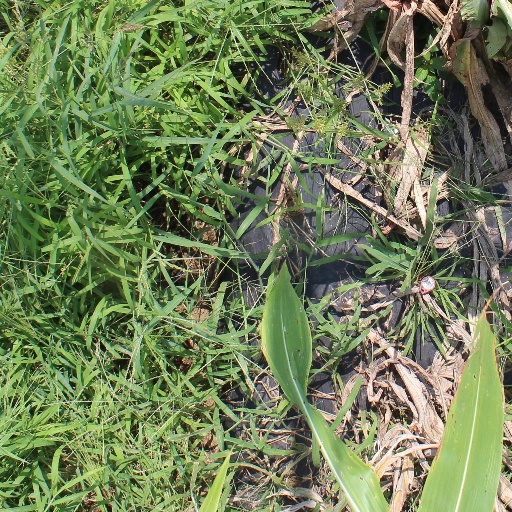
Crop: sorghum